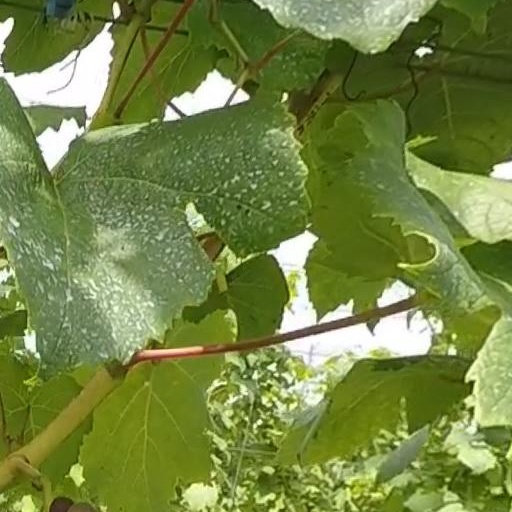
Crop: grape